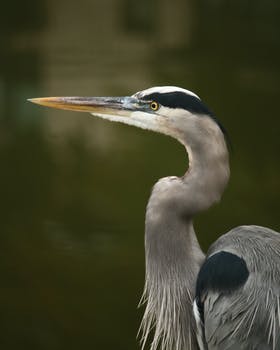
Label: No Watermark